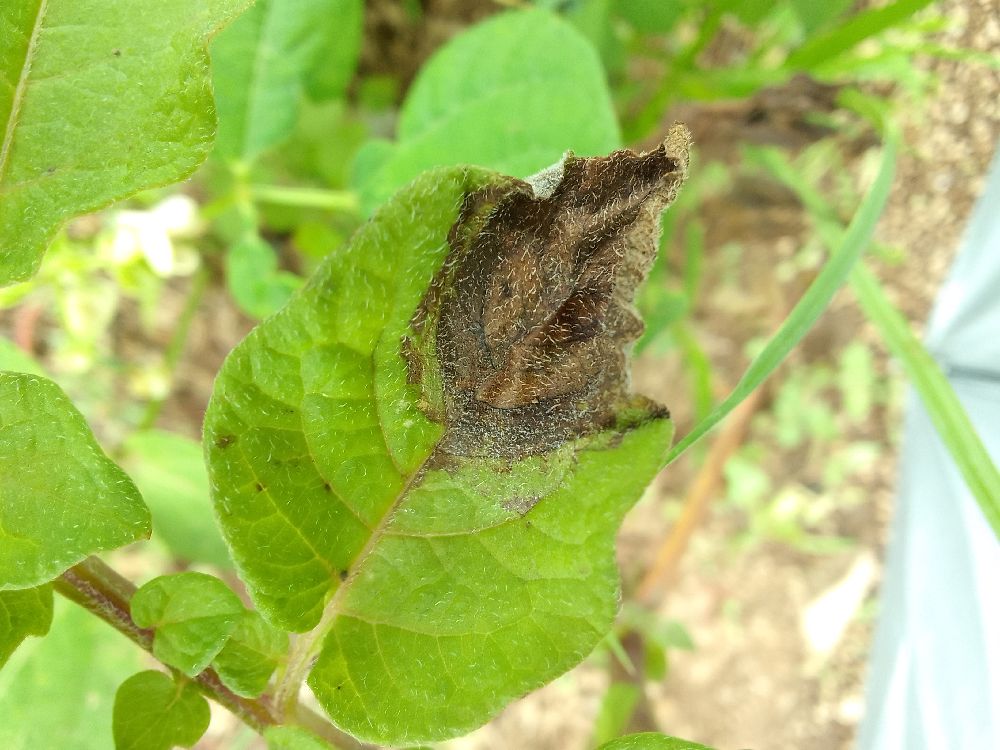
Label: Late blight